Moltke-class battlecruiser

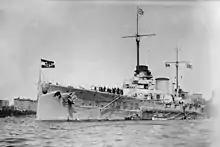
in New York City in 1912

In early 1907, the German naval command began to discuss ideas for the next design for a battlecruiser to follow the preceding vessel (before work on that ship had even begun). The new ship, provisionally titled "G", would be ordered under the terms of the 1906 Naval Law. The question of armament came to the fore, in large part because the corresponding dreadnought battleship design, the , had increased from to . In a meeting on 23 April, Admiral Alfred von Tirpitz, the state secretary of the (RMA—Imperial Navy Office), issued general guidance that the new battlecruiser should be an improvement over "Von der Tann", but did not specify requirements. The Construction Department of the RMA presented their ideas in a subsequent meeting on 2 May. They argued that while the available budget would allow the eight 28 cm guns to be replaced by an equal number of 30.5 cm weapons, the fact that the German fleet would likely be outnumbered by its opponents meant that a greater number of guns was more important, since it would make it easier to fight more than one ship at a time. Therefore, they advocated increasing the number of guns to twelve, but keeping the 28 cm caliber.